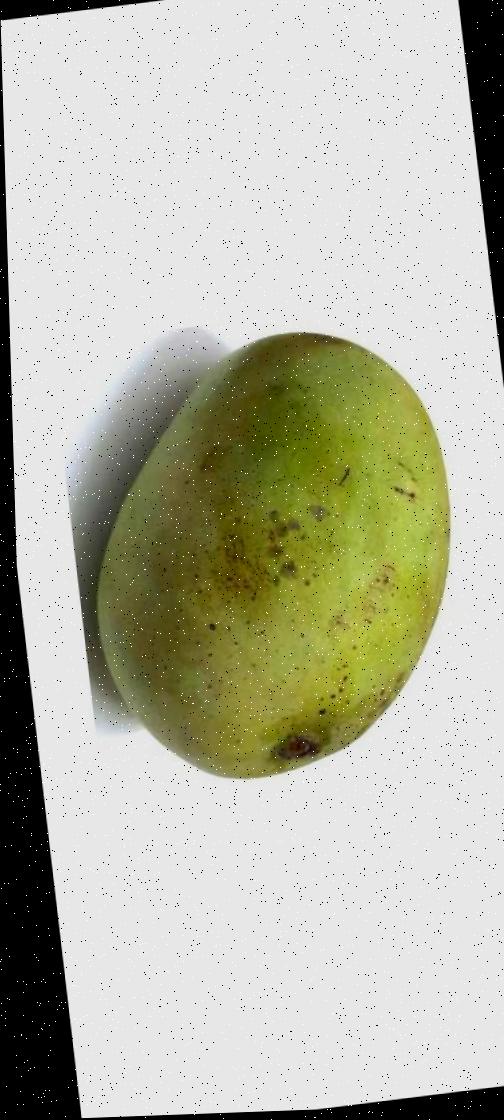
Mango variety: Fazli Shurmai